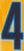
Number: 4